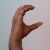
The image shows a hand gesture representing the letter 'C' in Indian Sign Language.